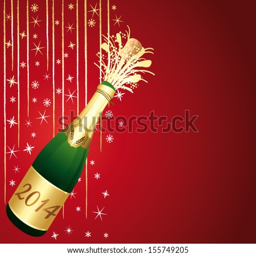
champagne on a red festive background .